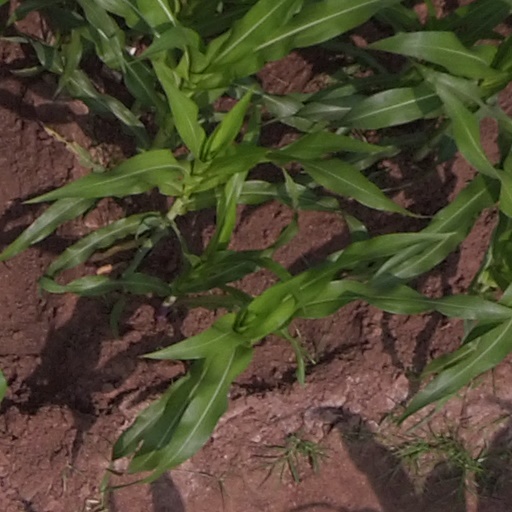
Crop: maize; corn